Marilyn Horne & Frederica von Stade: Lieder & Duets

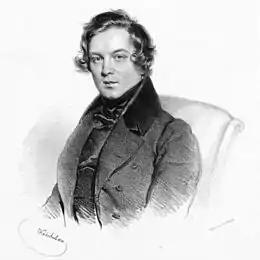
Robert Schumann in an 1839 lithograph by Josef Knehuber

J. B. Steane reviewed the album in "Gramophone" in March 1994. At first glance, he wrote, with von Stade and Horne equally prominent on its cover, it looked like an anthology of duets. In fact, most of it was sung by Horne alone, and, despite the sensitive support of Martin Katz at the piano, not entirely successfully. Yes, her singing was compelling and sometimes rewarding. Yes, in her Dvořák group, her ""Gypsy Melodies" [had] some panache". Yes, she was scrupulously restrained in her Schumann group. Yes, she was "careful over her German", enunciating clearly. And yes, she was spine-tingling in the last of the "Frauenliebe" songs, portraying "a woman in whom the change wrought by catastrophe [was] total and shocking". But her Schumann was a little monotonous, and her performance of both sets of Lieder suffered from the vocal deterioration entailed by her advancing years. Her voice was uneven, no longer as firm or as fresh as it needed to be, and afflicted by "a wide and persistent vibrato". When she sang her Mendelssohn duets with von Stade, on the other hand, the results were happier: her vibrato was less obtrusive, and her voice blended well with that of her younger friend. And that the two mezzos' "nuance and phrasing [were] unanimous and well judged" was evidence of conscientious preparation. Brigitte Fassbaender, Steane observed, had developed vocal difficulties comparable to Horne's. and yet remained a magnetic performer because her gifts as an artist were so extraordinary. But Horne's communicative powers were not great enough to compensate for her voice's decline. She could no longer be relied upon to give pleasure when singing Lieder on disc.